Crash Test Dummies

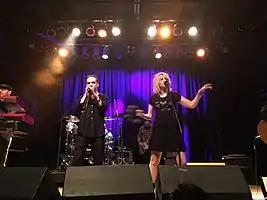
Crash Test Dummies performing at the Phoenix Concert Theatre in Toronto in March 2019

Crash Test Dummies are a Canadian rock band from Winnipeg, Manitoba.